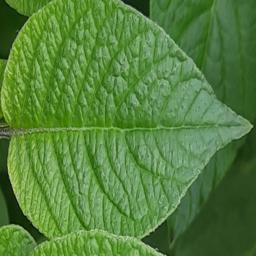
Etiqueta: Sana